American Taxpayer Relief Act of 2012

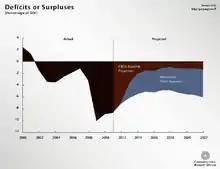
Budget deficits, projected through 2022. The "CBO Baseline" (in red) assumed significant deficit reduction due to the expiration of the Bush tax cuts and implementation of spending cuts under the Budget Control Act of 2011. The "Alternative Scenario" (in blue) did not. The American Taxpayer Relief Act of 2012 deficit path is slightly below the Alternative scenario.

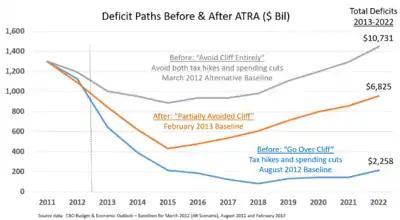
Three CBO deficit scenarios related to the American Taxpayer Relief Act of 2012 (ATRA) and the Fiscal Cliff. The blue line (August 2012 baseline) was the "current law" baseline, with tax increases and spending cuts that would take effect if laws were not changed. The grey line (March 2012 alternative baseline) was the "current policy" baseline, which represented the avoidance of the tax increases and spending cuts. The orange line (February 2013 baseline) was the post-ATRA result.

The Congressional Budget Office (CBO) analyzes the effects of legislation on the deficit and economy. Describing the effects of the American Taxpayer Relief Act (ATRA) depends on which baseline is used in comparison.